Guizhouichthyosaurus

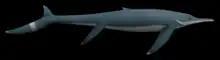
Life restoration of "Guizhouichthyosaurus tangae"

A 2013 study by Shang and Li found that all specimens of "Guizhouichthyosaurus" with sufficient good preservation could be divided into two morphotypes, though they were all sufficiently similar to belong to the same species. The morphotypes were named "type A" and "type B." Type A is characterized by long, narrow hindflippers, with the upper elements of digit II being reduced in size and no additional digit in front of it present. Sometimes there is an additional digit behind the main digits of the hindfin, although there usually is not. Type B is characterized by broader hindflippers without the size reduction of the upper digit II elements, as well an additional digit in front of and another behind the main ones. The skulls of the two types also differ, with type A having a more robust skull, a shorter snout, and a wider angle between the two halves of the sagittal crest where it splits at the front than type B. Additionally, the temporal fenestrae are more than twice as long as wide in type B but less than twice as long as wide in type A. Since there was no significant difference in skull or body size between the two types, Shang and Li rejected that the differences were due to growth, and instead considered that they most likely represented differences between males and females. Since members of type A have proportionately longer trunks and shorter tails than type B, the researchers considered type A to be the females, although no pregnant specimens are known to confirm this. In modern lizards, the larger trunks of females increase the amount of room for eggs. While as an ichthyopterygian, "Guizhouichthyosaurus" would have been a live-bearer, a similar trend in trunk-tail proportions is also seen in another group of vivaporous marine reptiles, the pachypleurosaurs.